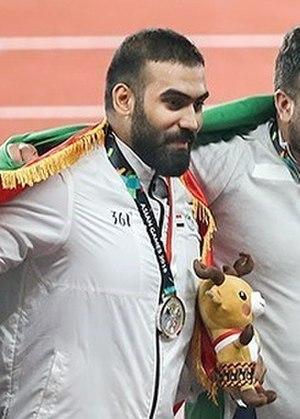
Mustafa Kazem Dagher al-Saamah est un athlète irakien, spécialiste du lancer de disque.